IWRG La Jaula del Honor

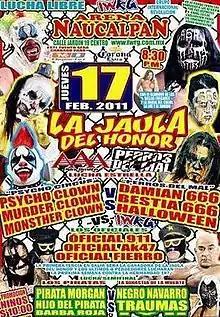
Official poster with all three main event teams shown

La Jaula del Honor (Spanish for "The Cage of Honor") was a major professional wrestling event produced by the International Wrestling Revolution Group (IWRG), that took place on February 17, 2011, at Arena Naucalpan in Naucalpan, State of Mexico. The title of the event, "La Jaula del Honor", referred to the main event match, a steel cage match that involved three, three-man teams contested under elimination rules. A wrestler would "escape" the match by climbing up the side of the cage and out, with the last remaining wrestler in the cage, along with his team mates. being deemed the loser of the match. The three factions in the main event represented three different professional wrestling promotions, IWRG represented by "Los Oficiales" (Oficial 911, Oficial AK-47 and Oficial Fierro), "Perros del Mal", represented by Bestia 666, Damian 666 and Halloween and Asistencia Asesoria y Administracion (AAA) represented by "Los Psycho Circus" (Monster Clown, Murder Clown and Psycho Clown). In all cases the "inter-promotional rivalry" was based on storylines and not actual animosity.